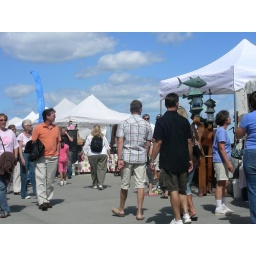
I want one of the fish lanterns. They had some smaller ones to mount by the door.